School No. 6

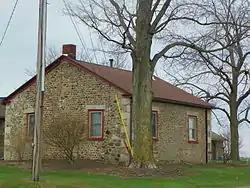

School No. 6 is a historic school building located at Lima in Livingston County, New York. It was constructed about 1843 and is a 1-story, vernacular Greek Revival cobblestone building consisting of a two-by-two-bay main block with a one-by-one-bay east wing. It features irregularly shaped, variously sized, and colored cobbles in its construction. The school closed in 1943 and was converted to a residence after 1953.